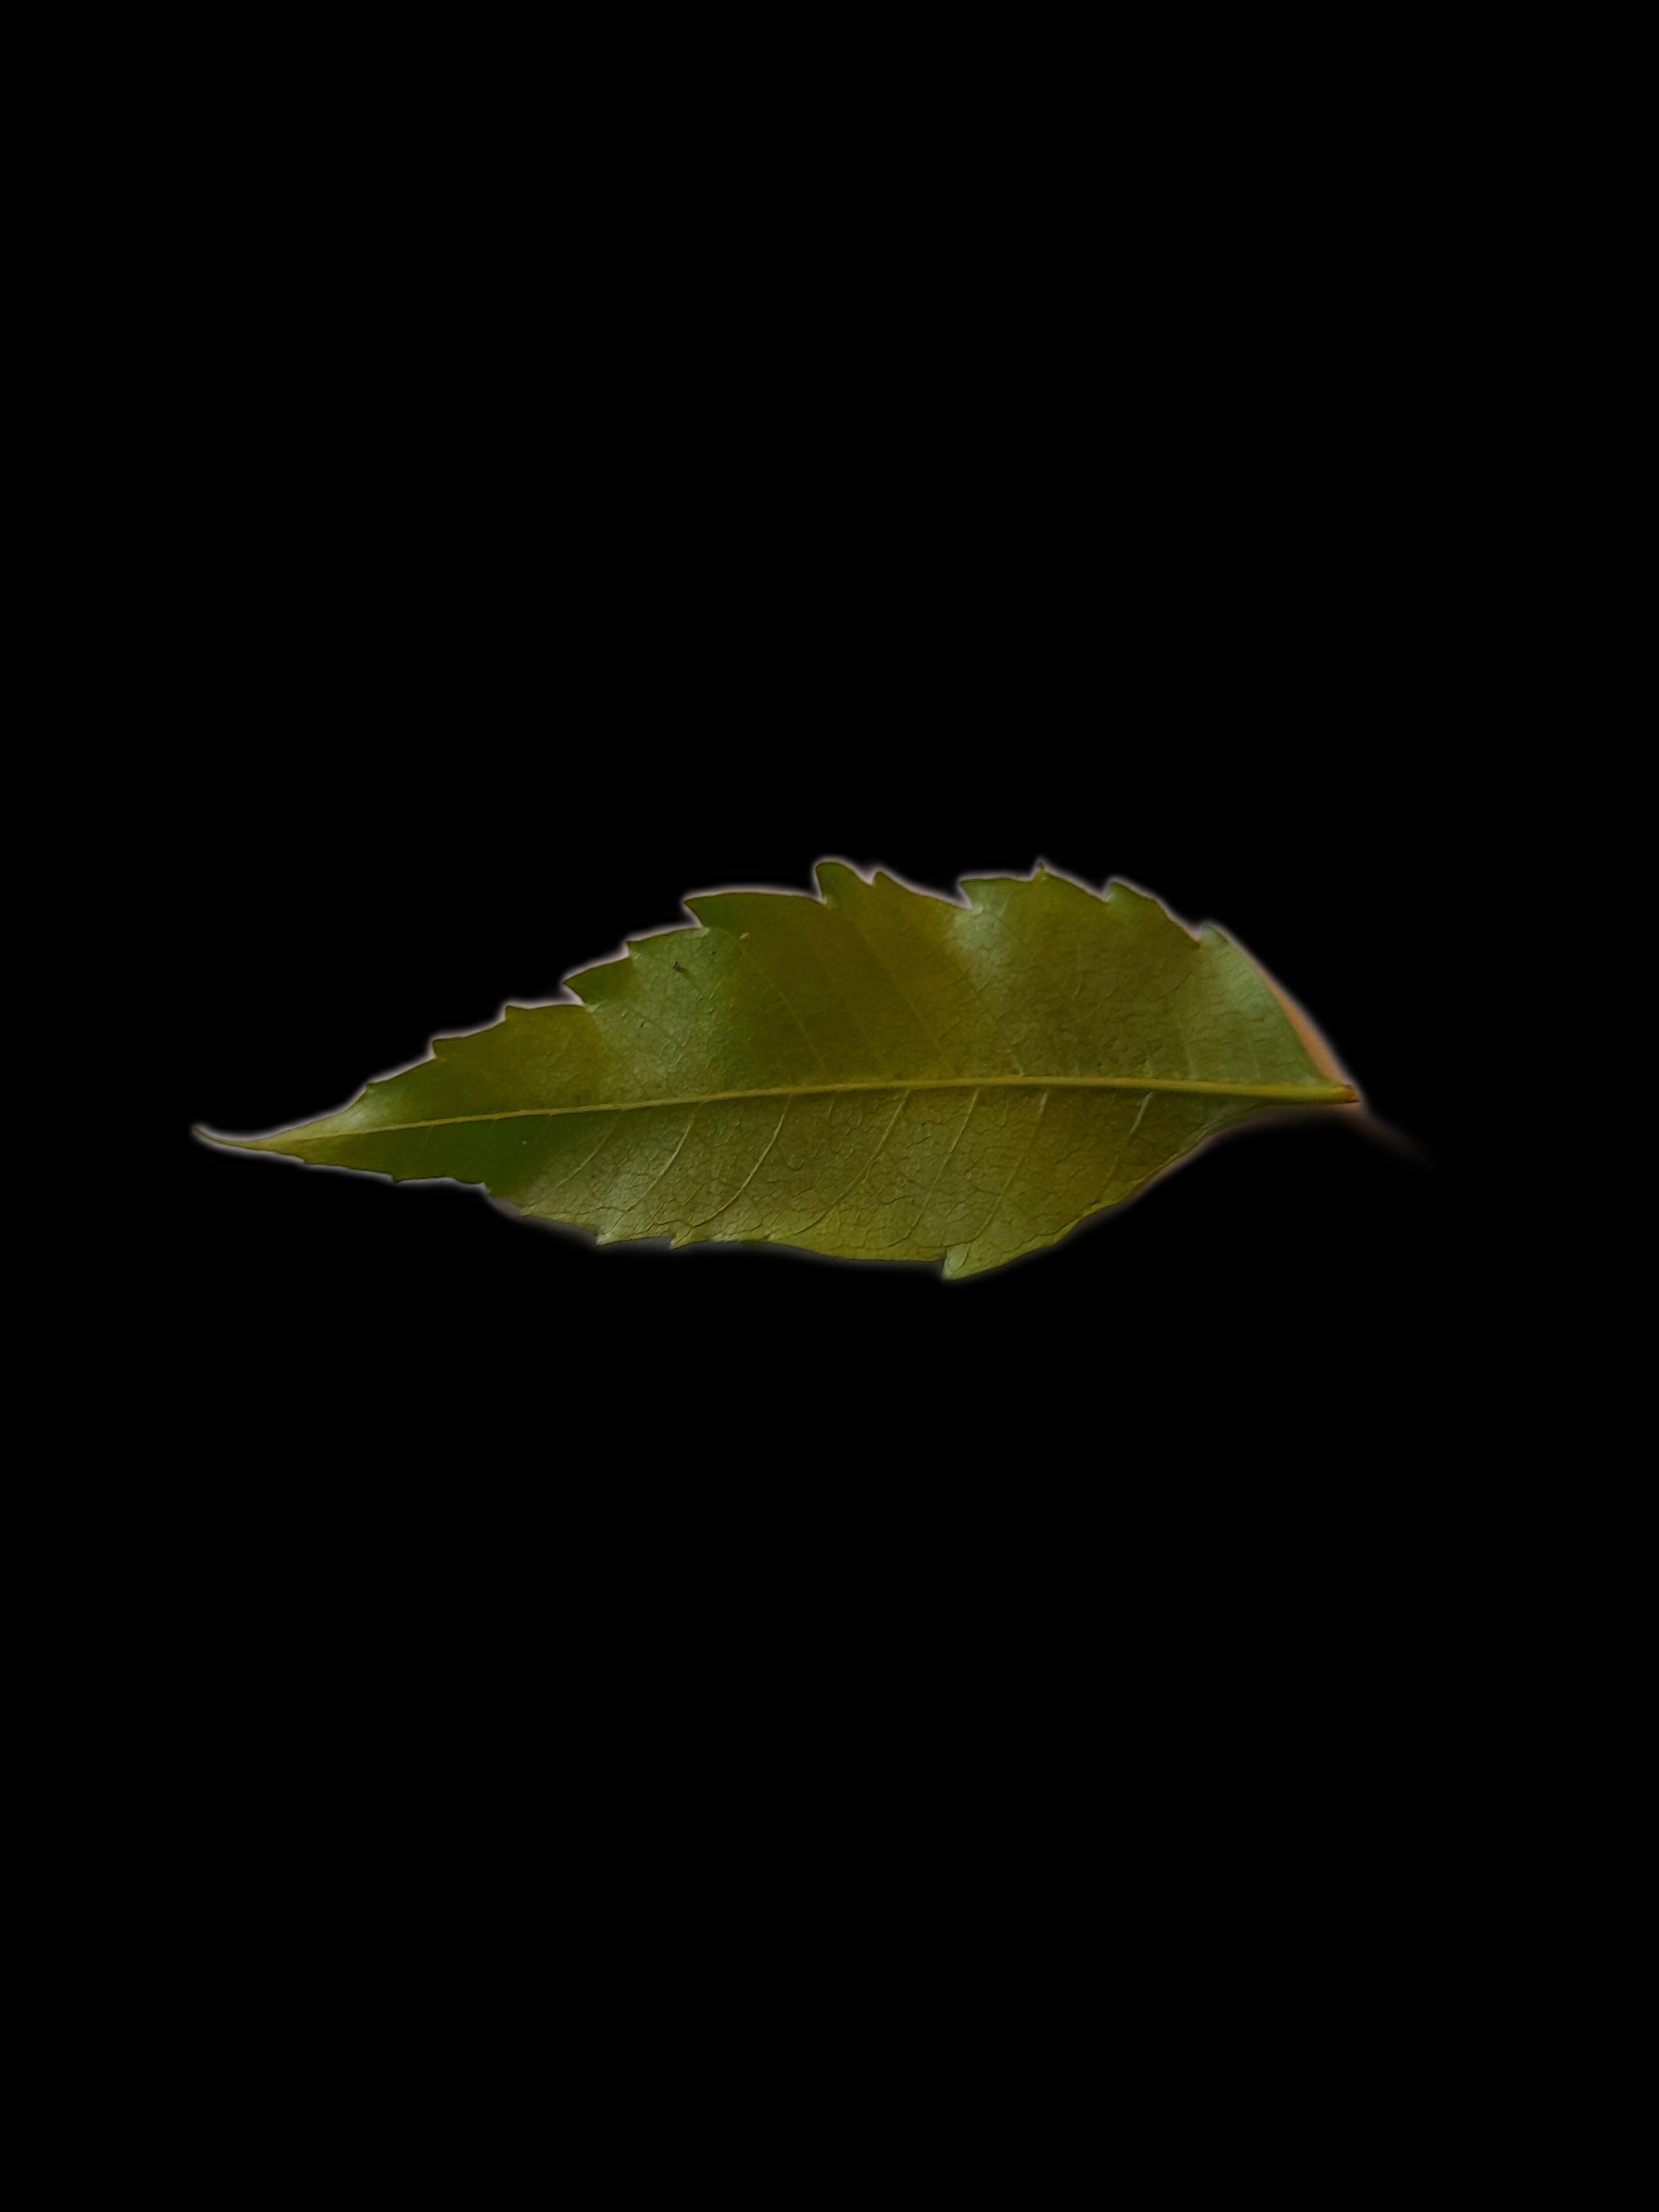
Plant: Neem